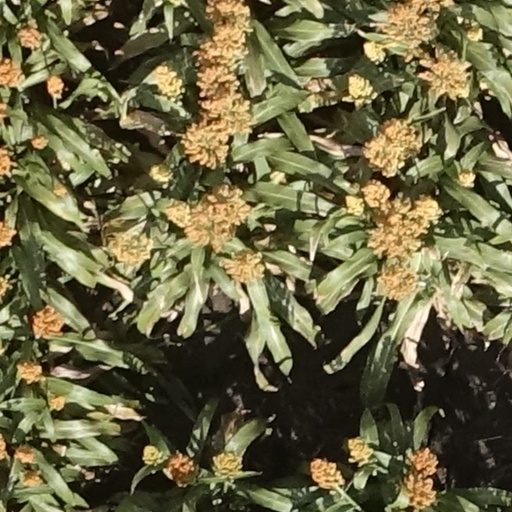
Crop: sorghum